Get Together (Madonna song)

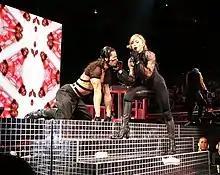
Refer to caption.

Two music videos were conceptualized for "Get Together". One was directed by Logan Studios and its production team, with animations and designs being done by artist Nathaniel Howe, while the other one was directed by Eugene Riecansky, a rework for the US market into more of a performance animation targeted at clubs. Both videos used Madonna's live performance at the Koko Club in London during her promotional tour for the album. For the former, Howe was contacted by Logan Studios executive producer Kevin Shapiro, and booked as a 3D and 2D animator. The conceptualization and work on the video began on May 1, 2006. It was inspired by the work of Italian comic-book artist Milo Manara and retro science fiction. Different software like Maya, After Effects, and RealFlow were used to bring out the different environments in the video.